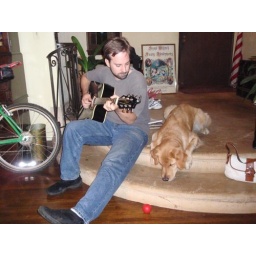
Joe serenades Billy the dog and the red ball that was apparently more interesting (photo by Heather Jensen)